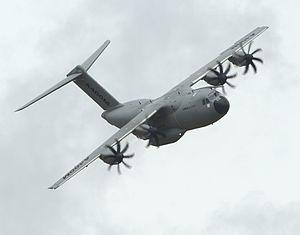
Un aéronef est un moyen de transport capable de s'élever et de se mouvoir en altitude, au sein de l'atmosphère terrestre.
Les avions de transport militaires permettent de transporter des hommes et du matériel sur les zones de conflit.
L'Entente frugale désigne la coopération entre le Royaume-Uni et la France amorcée en 2010 pour partager certains coûts en matière militaire, afin de faire face à l'austérité touchant les budgets de défense dans les deux pays.